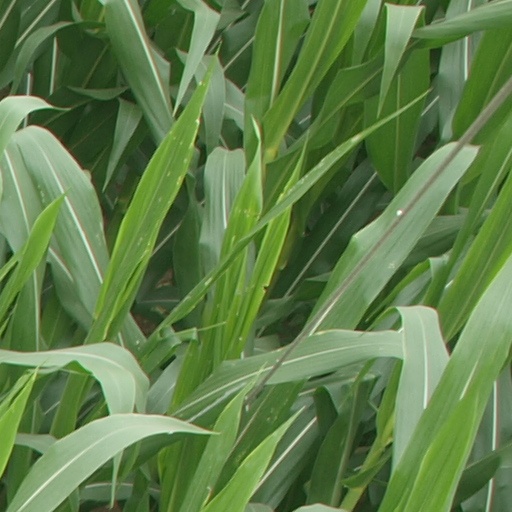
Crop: maize; corn